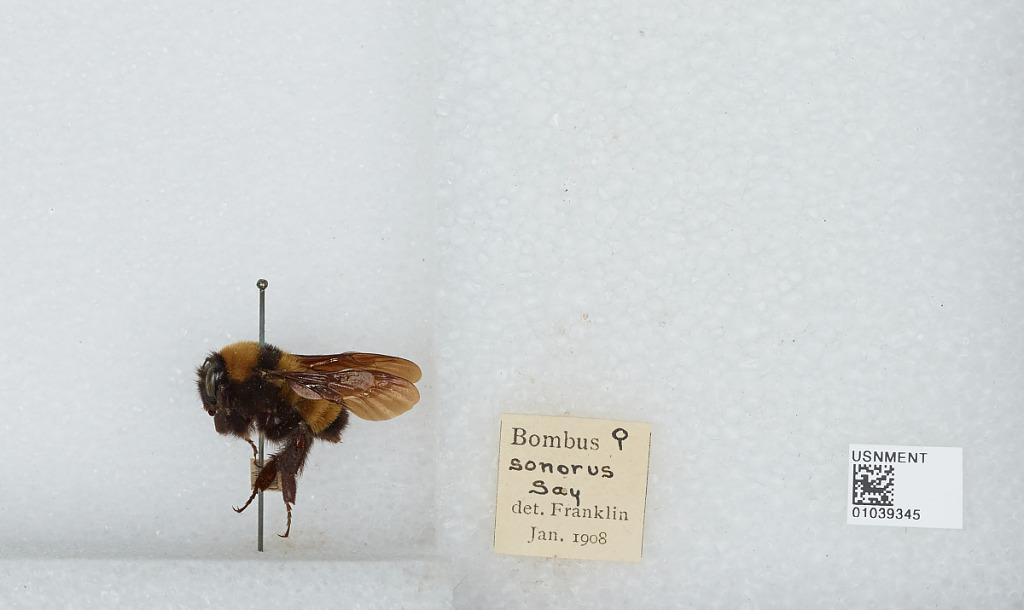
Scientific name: Bombus (Fervidobombus) sonorus Say
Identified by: Franklin